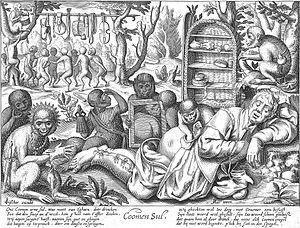
Pieter Feddes van Harlingen, est un peintre et graveur frison de l'âge d'or hollandais. Il est l'auteur de portraits, de gravures et d'eaux-fortes et de cartes géographiques.